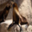
Label: seal